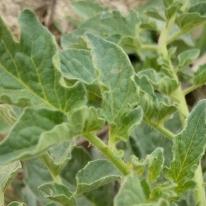
Crop: Tomato
Condition: healthy-leaf